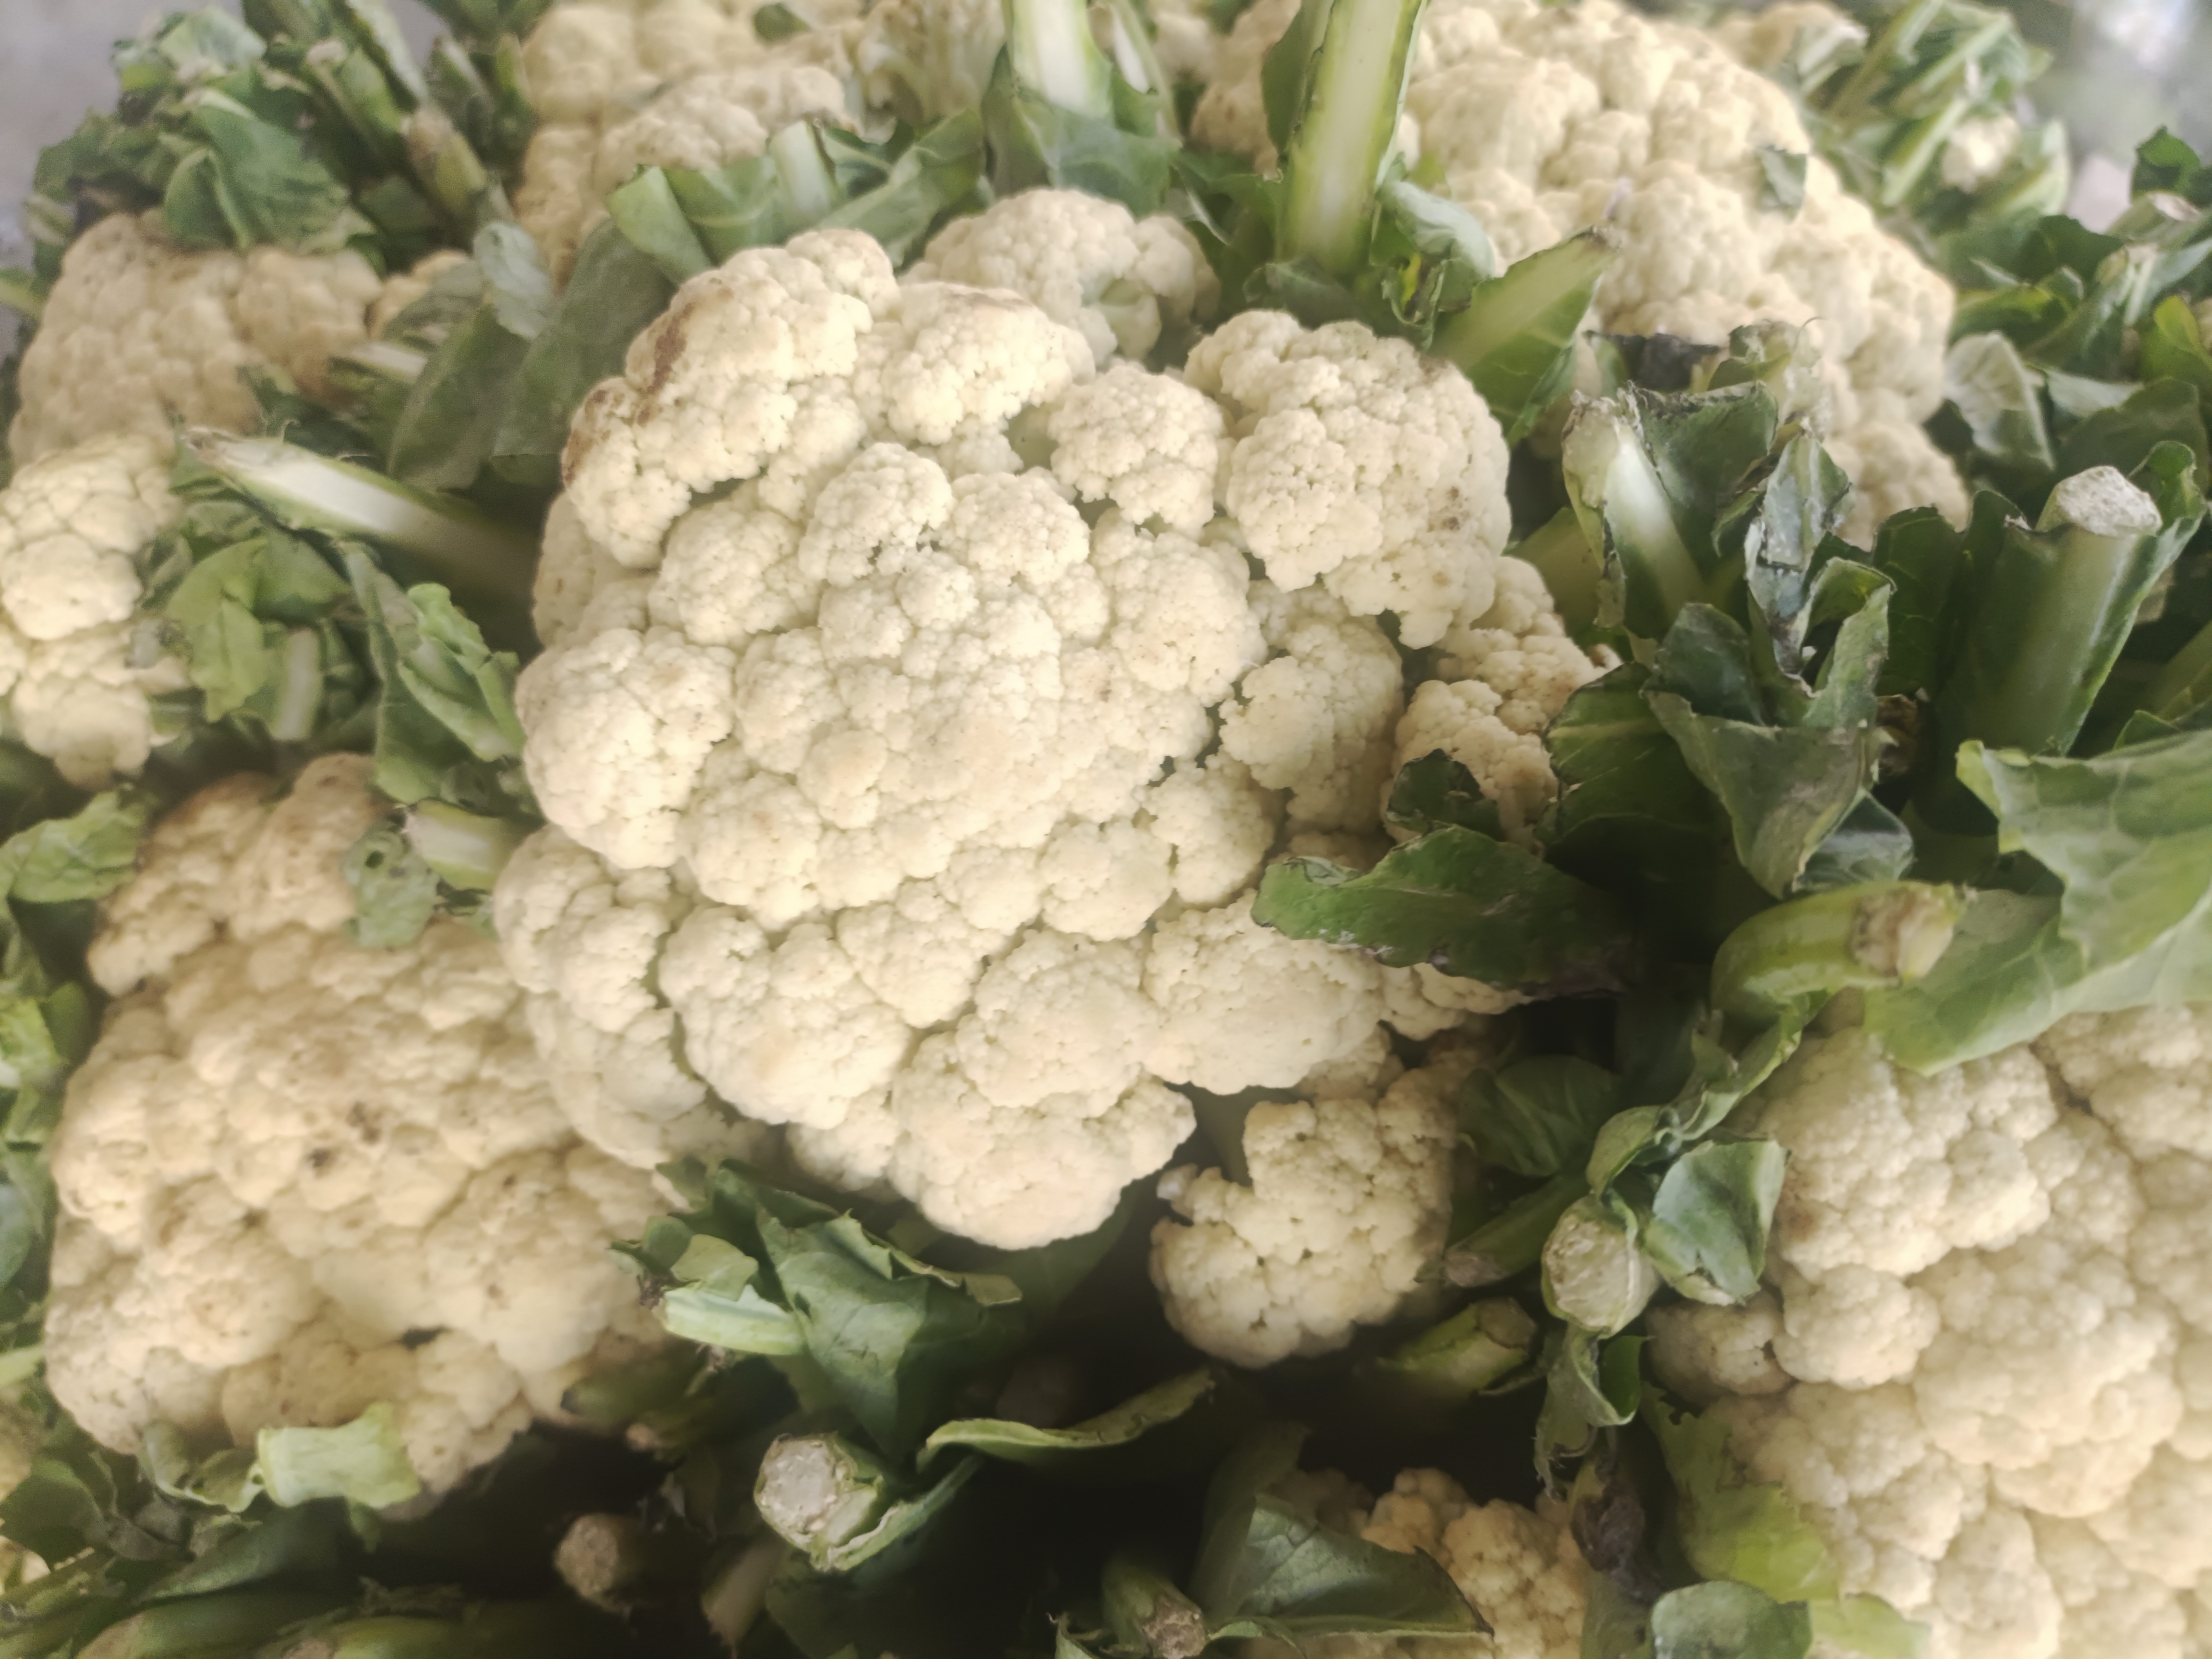
Label: Brassica oleracea